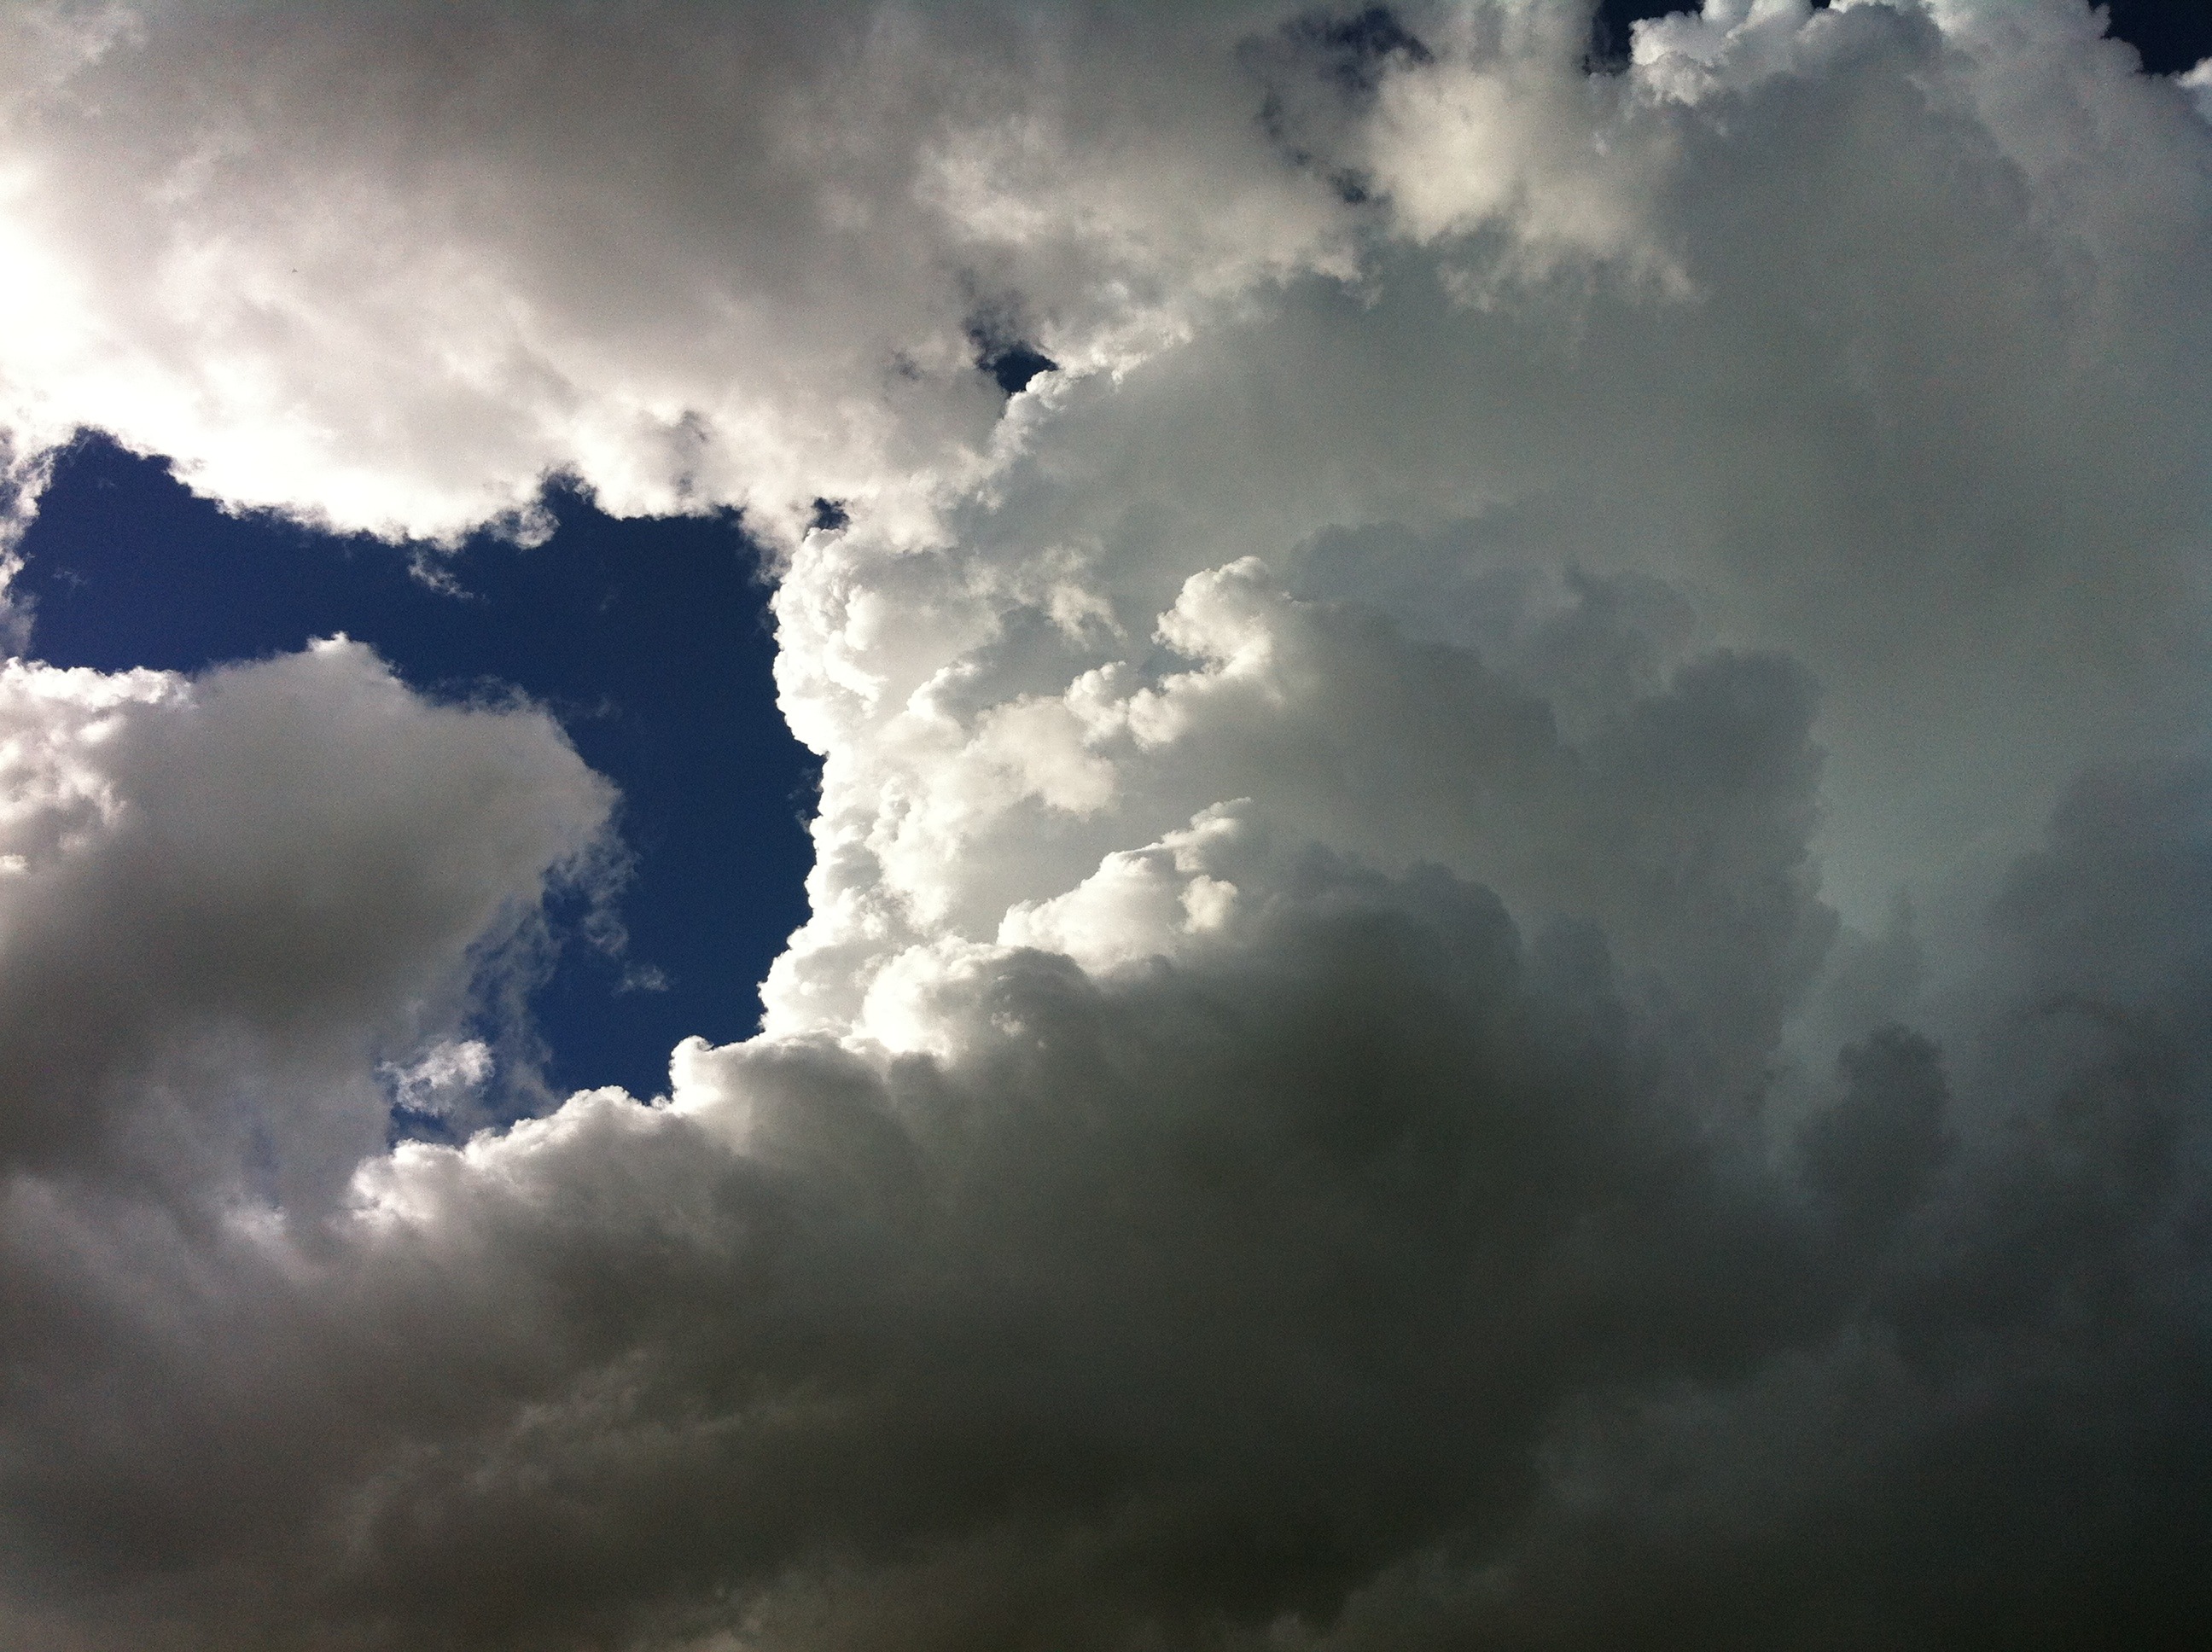
nature, cloud, sky, white, sunlight, atmosphere, summer, spring, weather, storm, cumulus, blue, skies, clouds, thunderstorm, meteorological phenomenon